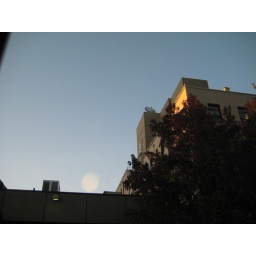
Check out the clear blue sky we were enjoying in late October in Seattle. :)